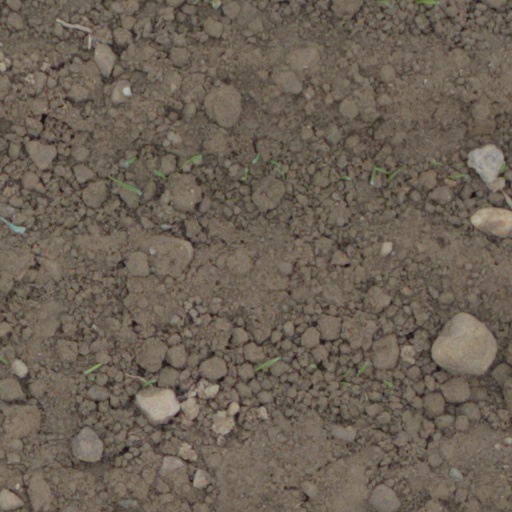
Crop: wheat